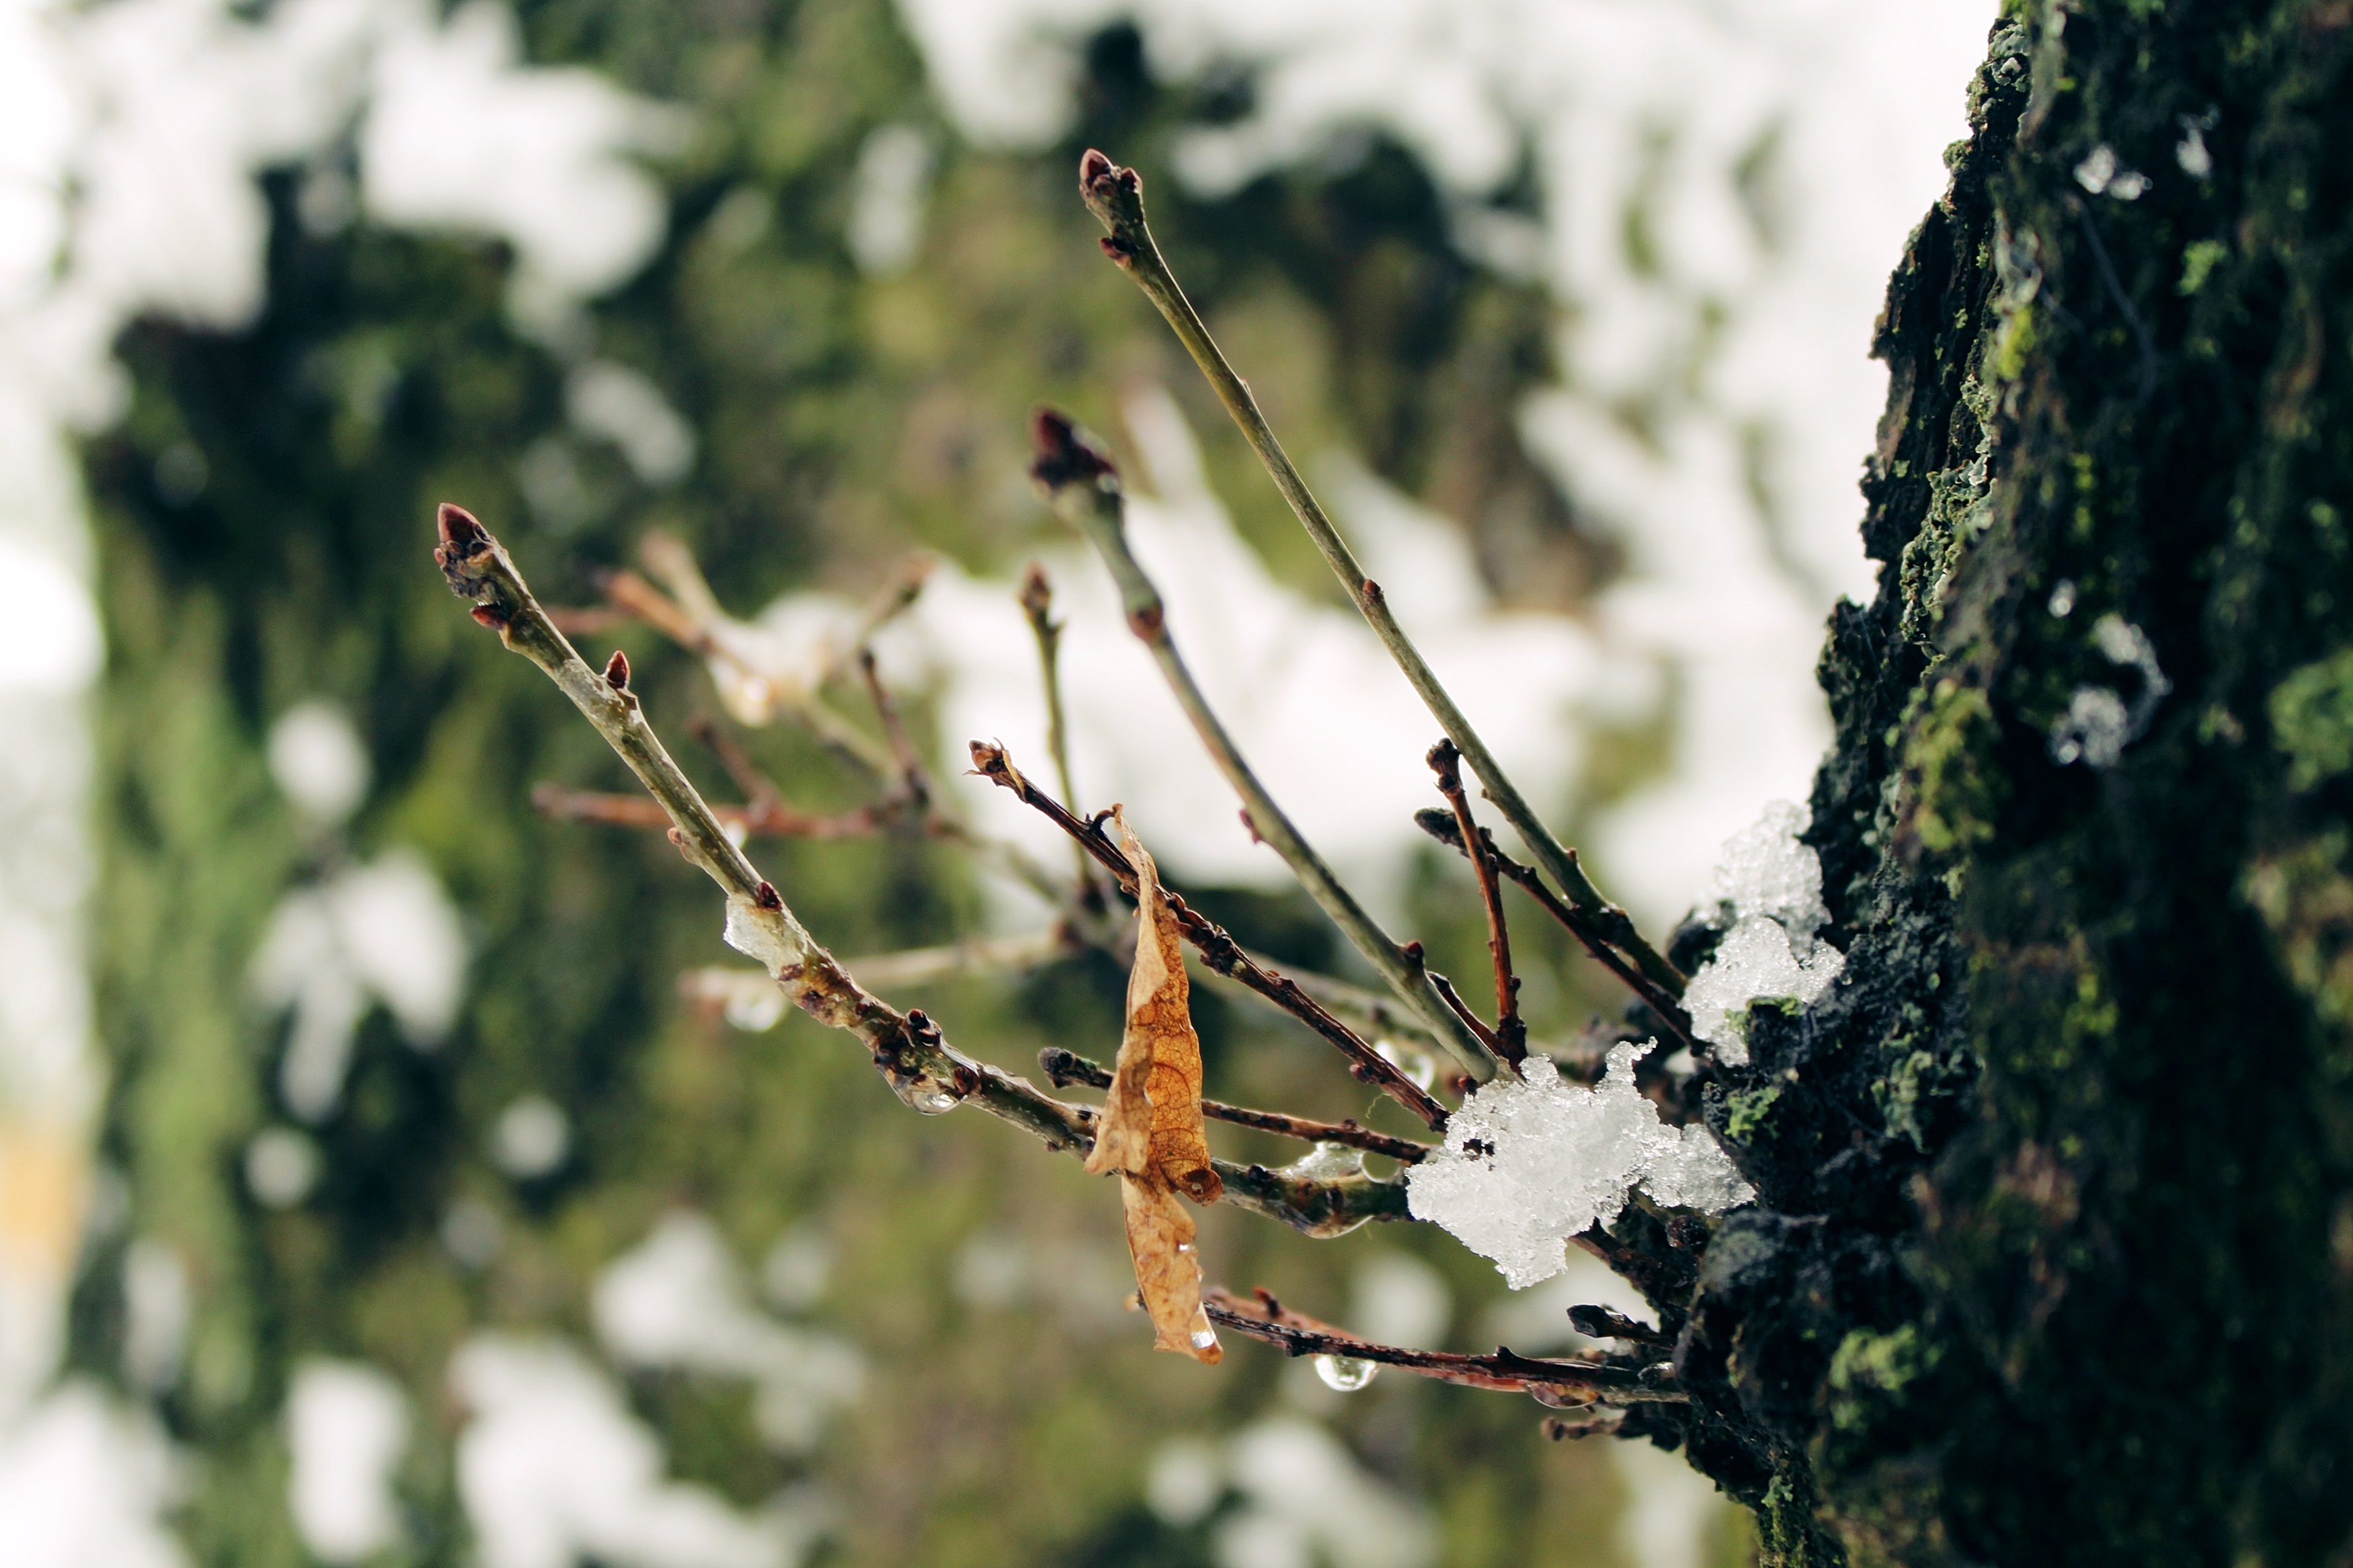
tree, nature, grass, branch, blossom, snow, cold, winter, growth, plant, leaf, flower, spring, green, autumn, botany, frozen, rest, close, flora, season, fauna, twig, close up, iced, shrub, icy, frosty, bud, macro photography, winter time, coldsnap, sprouted grains, woody plant, thorns spines and prickles